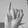
ASL letter: I